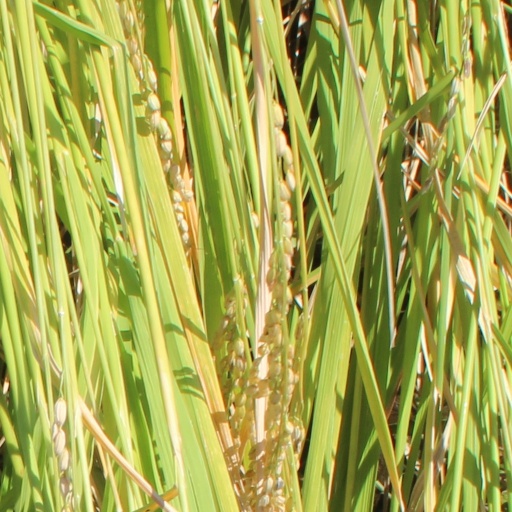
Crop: rice